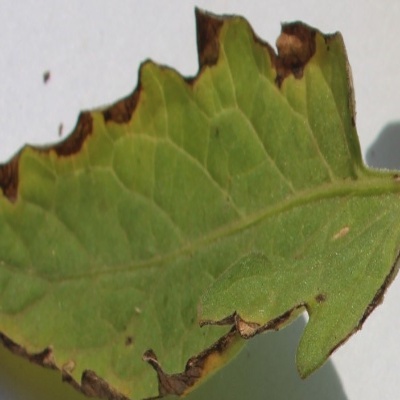
Crop: Tomato
Condition: leaf blight